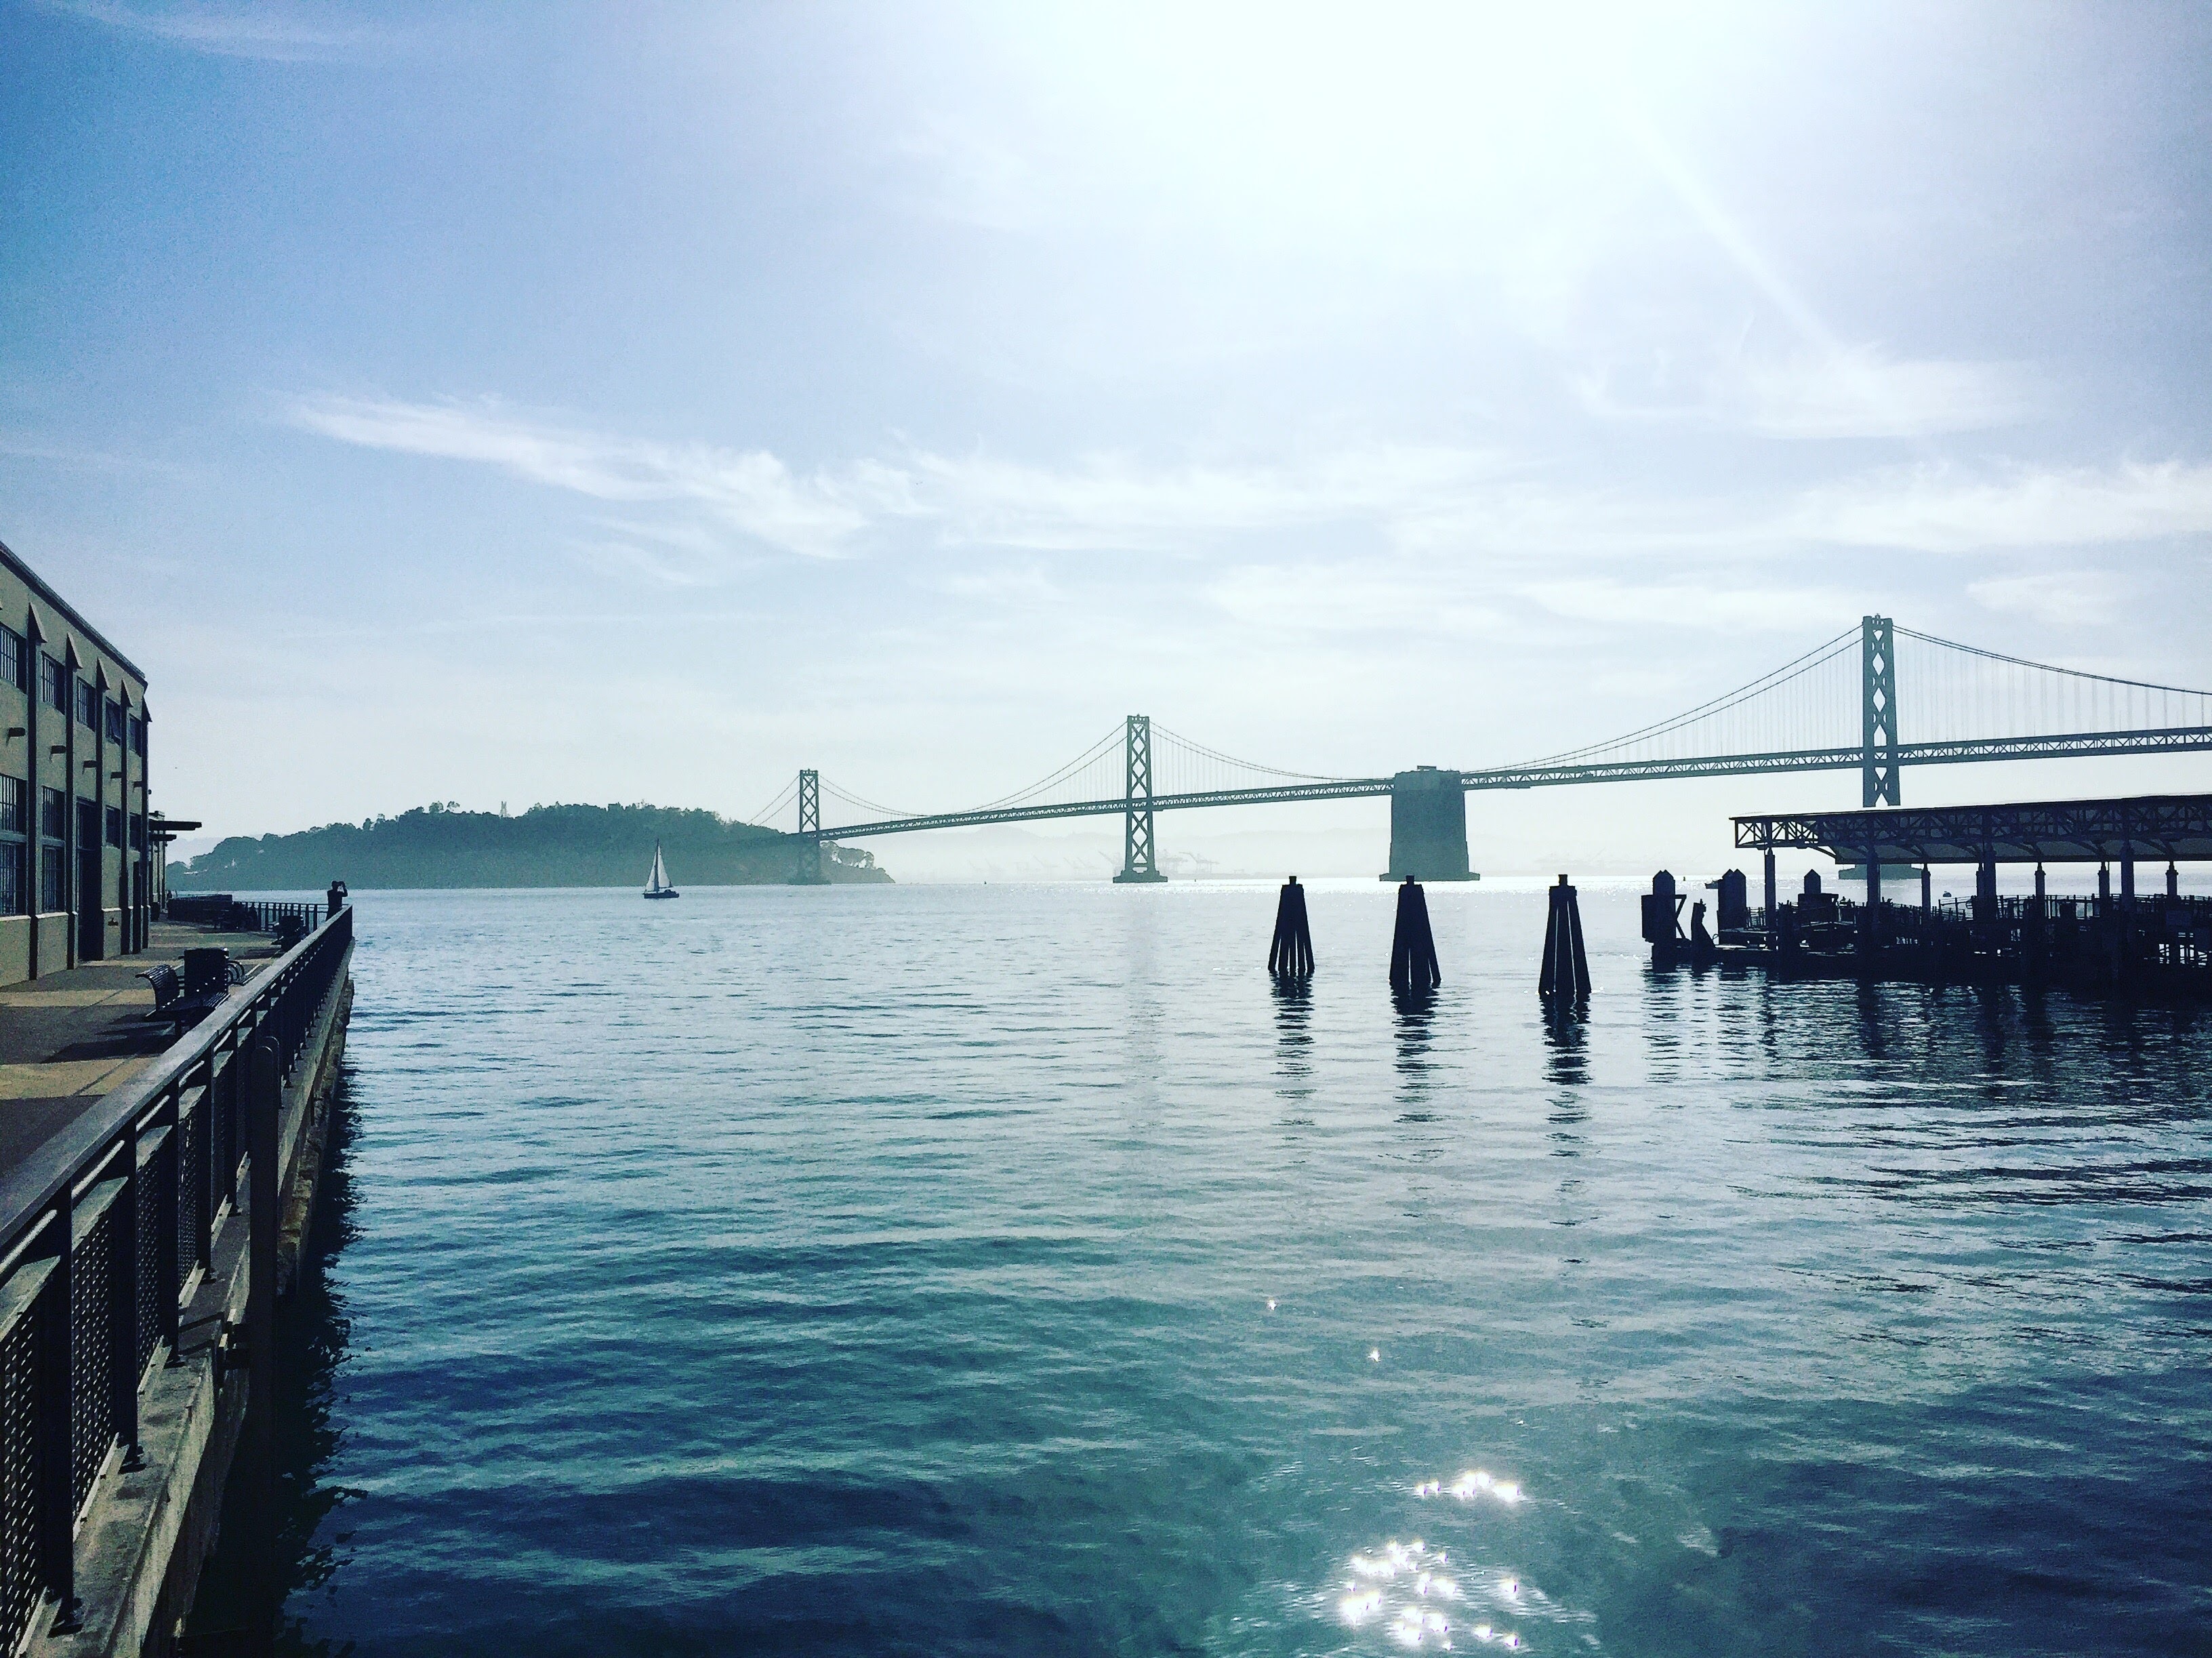
beach, landscape, sea, coast, water, ocean, dock, architecture, structure, boat, bridge, wave, city, pier, vacation, travel, san francisco, reflection, vehicle, peaceful, bay, landmark, tourism, california, waterway, san, boating, pacific, francisco